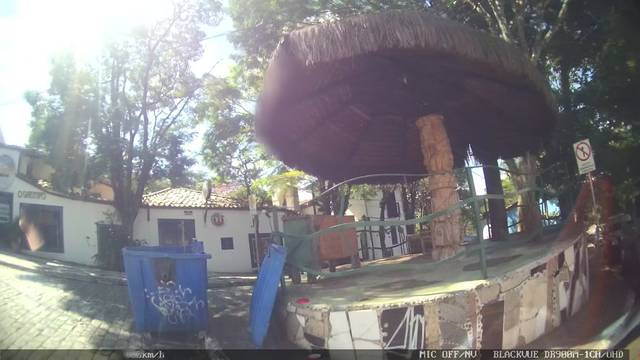
Region: Brazil
Coordinates: -23.651, -46.854